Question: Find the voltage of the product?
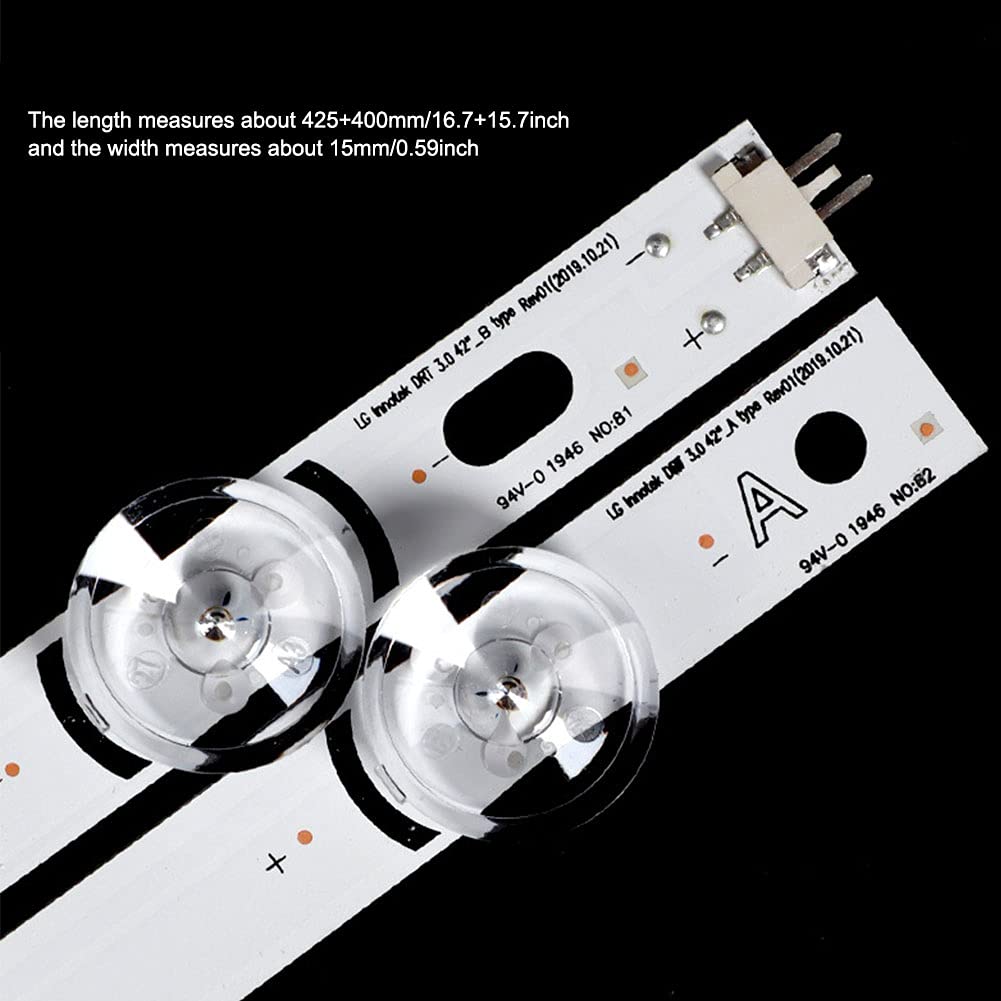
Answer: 94.0 volt